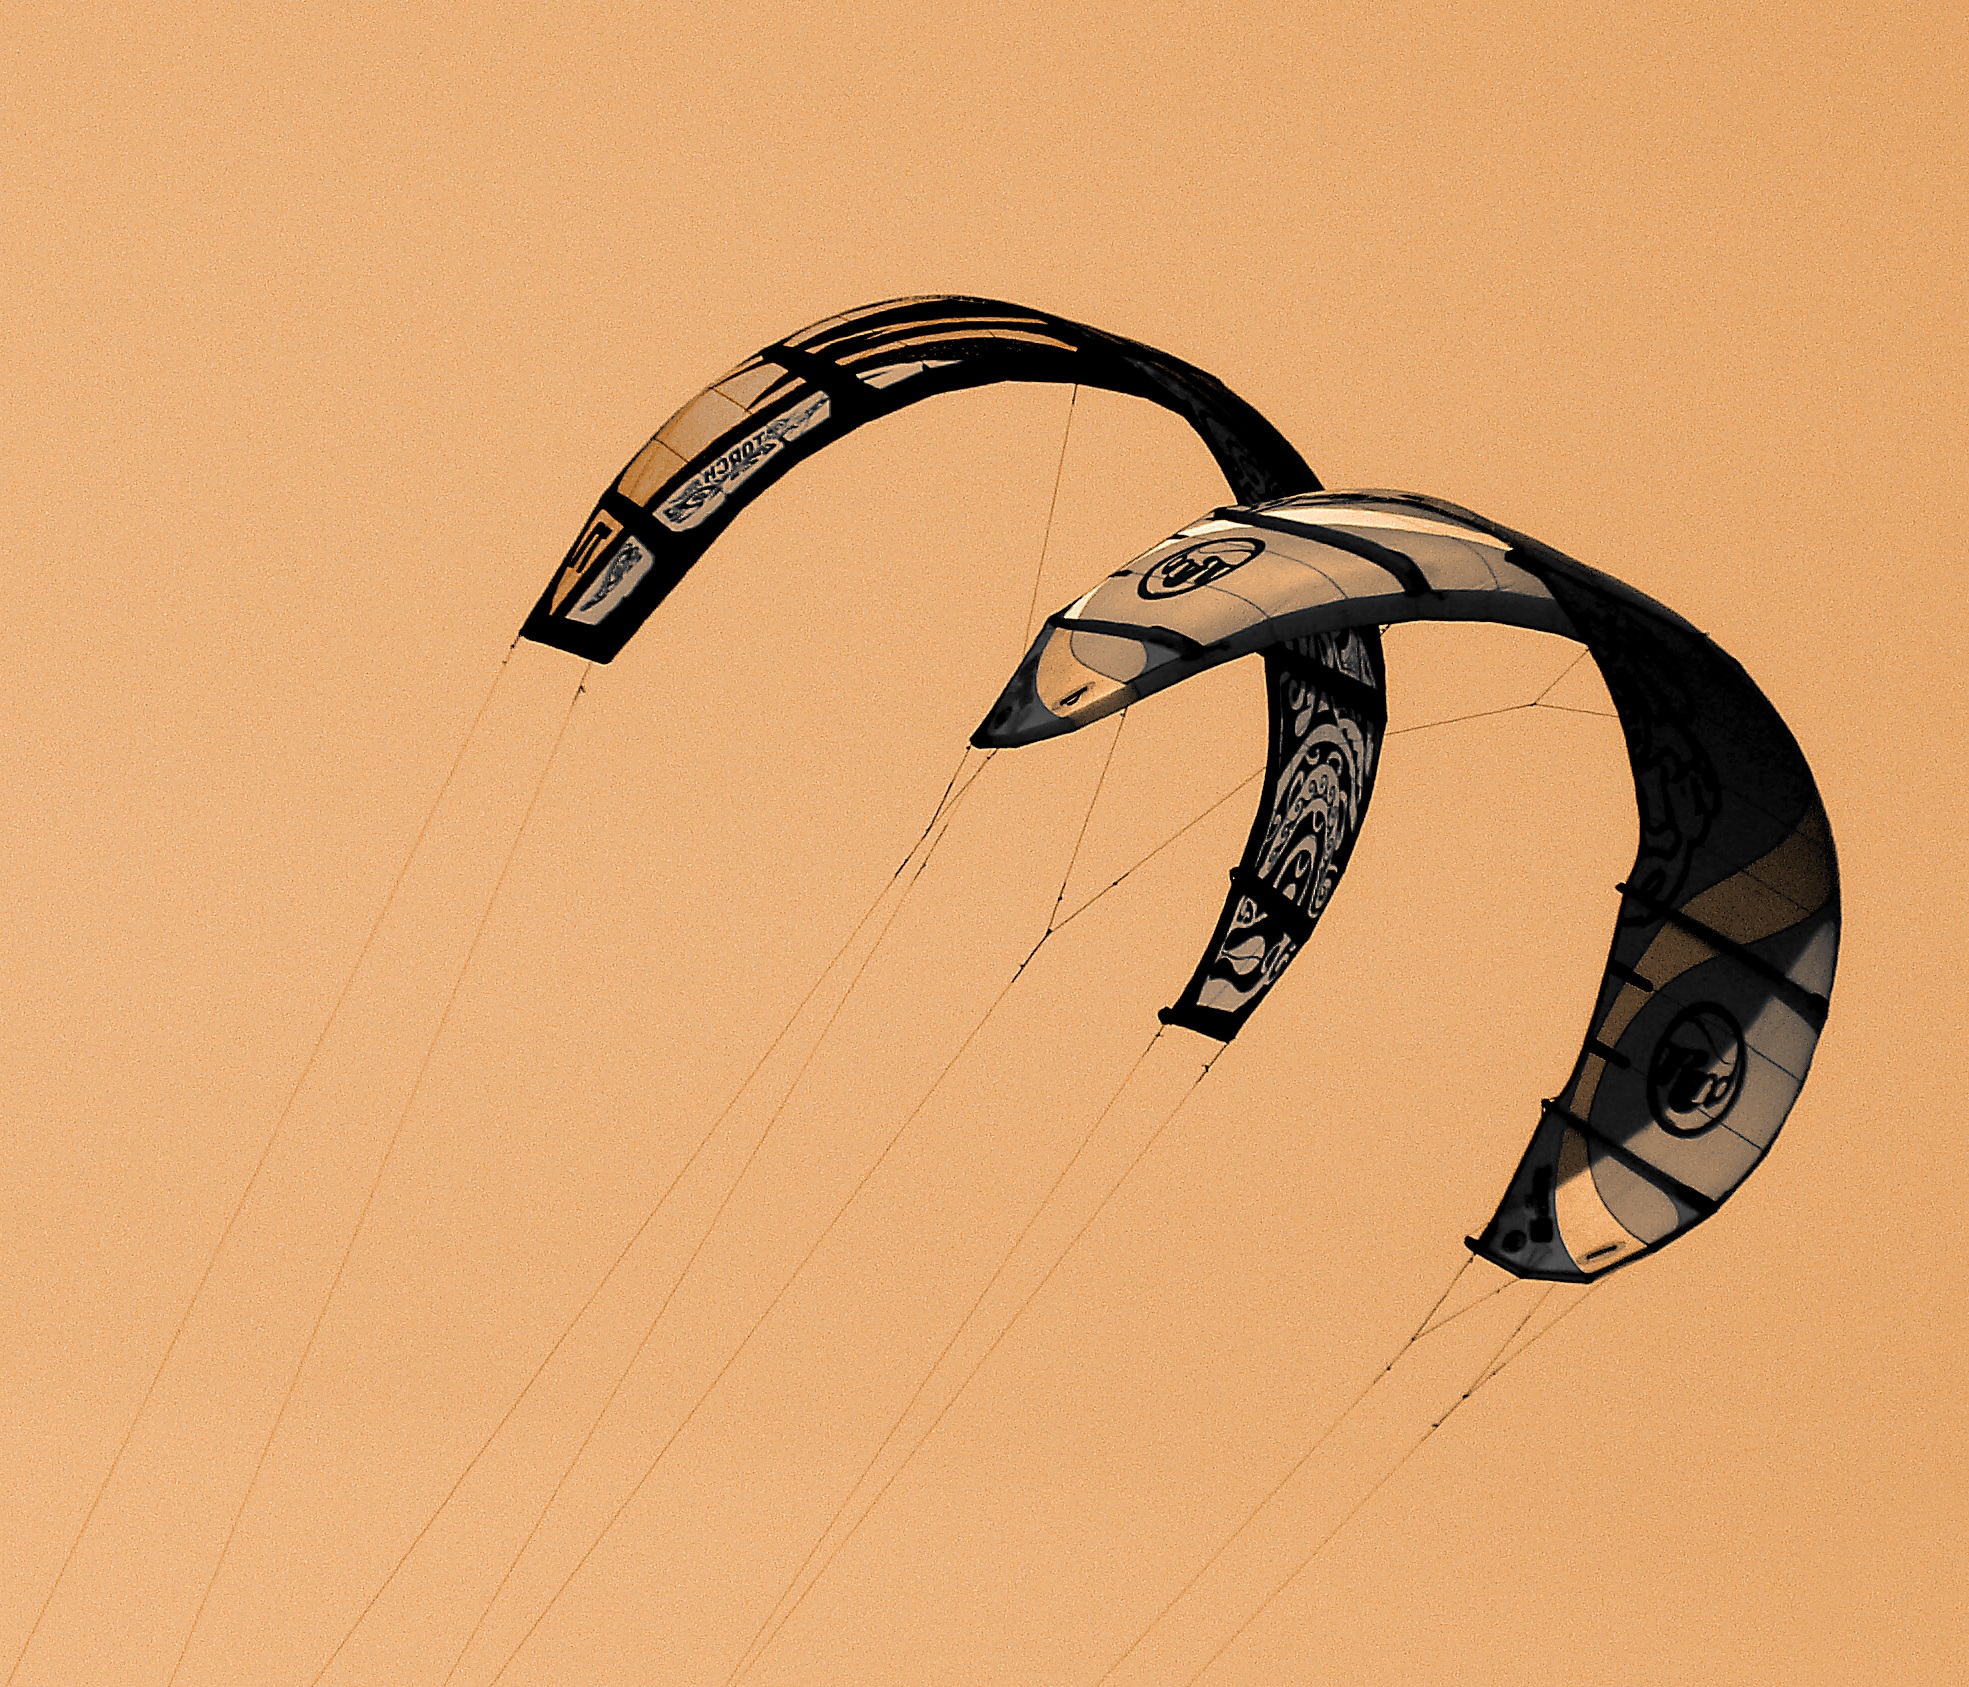
hand, sky, sport, air, line, action, extreme, arm, paragliding, circle, activity, font, sketch, drawing, illustration, parachutes, parachuting